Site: brandenburg
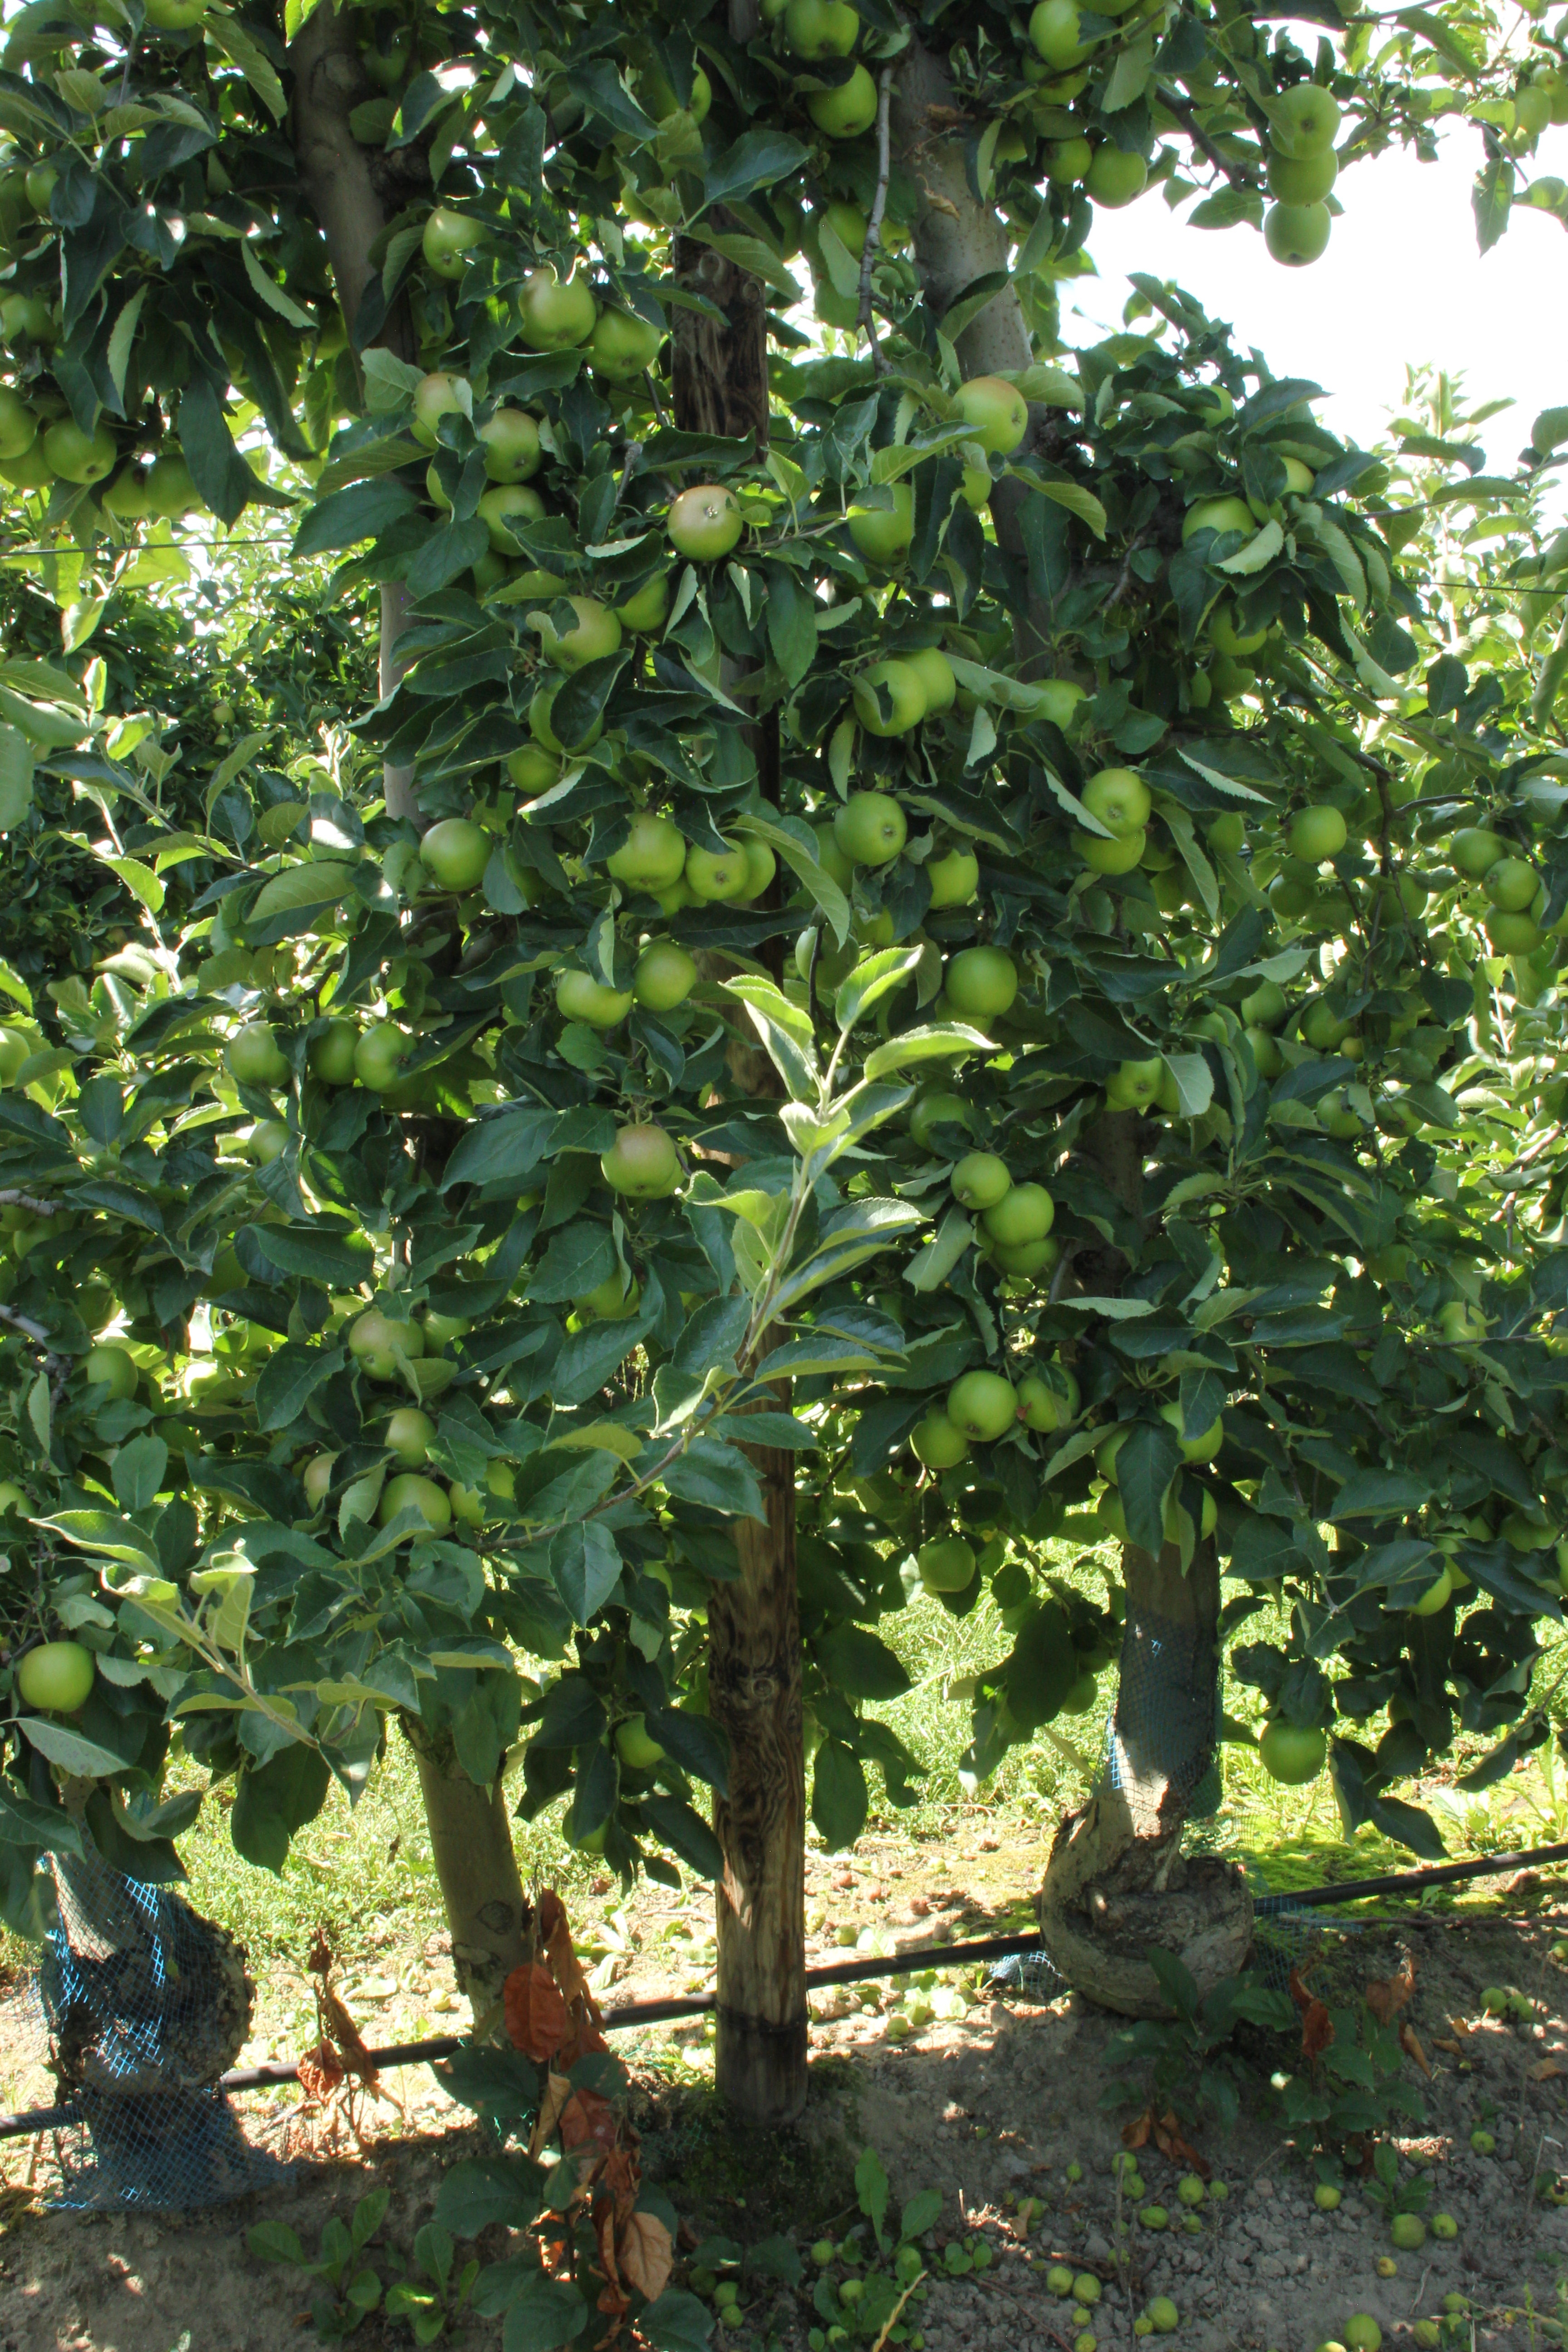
Growth stage (BBCH 77): Development of fruit